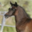
Label: horse